Dallas Love Field

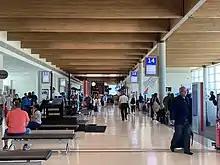
Interior of the departure gates concourse

Until 2014, Delta served Love Field by subleasing the use of American's gates. After being notified it would have to cease service at Love, Delta threatened to sue the city of Dallas. Southwest agreed to a temporary resolution by agreeing to sublease gate space to Delta until January 2015. When this agreement expired, United Airlines agreed to allow Delta to use one of its gates until July 2015. United had previously agreed to transfer its gate rights to Southwest. The city of Dallas brought a lawsuit against all parties in June 2015 to resolve the issue in court. In January 2016, Delta won a preliminary injunction to continue service at Love Field using Southwest gate rights. In 2022, the airport settled the lawsuit by leasing back one of the two gates controlled by Alaska Airlines, which had sharply cut its schedule at the airport from 13 flights per day in 2019 to just two in 2022. That gate was then leased to Delta until September 2028. With the settlement in place, Delta announced that it would expand service beyond Atlanta, adding flights to Los Angeles and New York–LaGuardia.